Oyster card

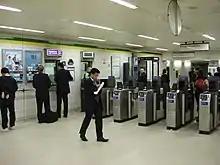
London Underground ticket barriers with yellow Oyster readers

Travellers touch the card on a distinctive yellow circular reader (a Tri-Reader, developed by Cubic Transportation Systems) on the automated barriers at London Underground stations to touch in and touch out at the start and end of a journey. Physical contact is not necessary, but the range of the reader is only a few millimetres. Tram stops have readers on the platforms, and buses also have readers on the driver/conductor's ticket machine, and on these modes passengers must touch their card to the reader at the start of their journey only, with the exception of tram journeys to Wimbledon station, where trams arrive within the ticket-gates and as such a touch-out is necessary to leave the station. At stations without barriers, such as most Docklands Light Railway stations, passengers must touch their card on a reader at both the beginning and end of their journey if they wish to avoid being charged the maximum fare for an unresolved journey. Such a step is not needed if transferring between trains within a station when using the same card for the full journey, but if changing between Oyster and a separate National Rail ticket, the Oyster card must be touched in/out at the interchange station as appropriate.